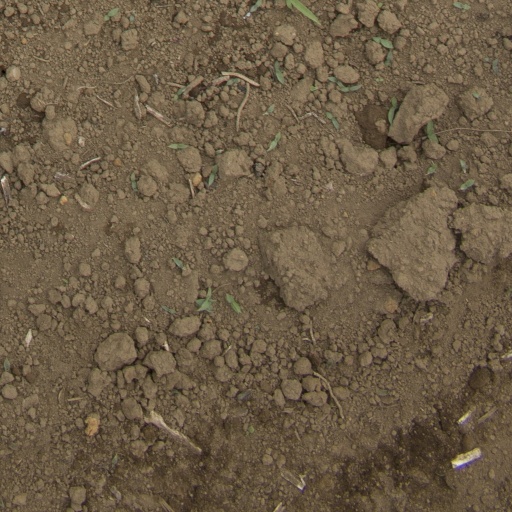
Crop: Jerusalem artichoke